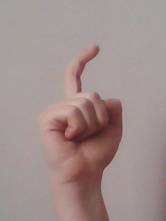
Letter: ra